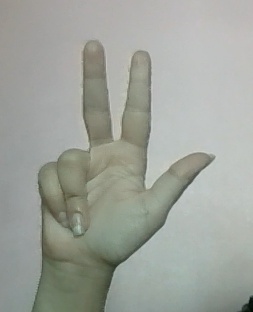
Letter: al